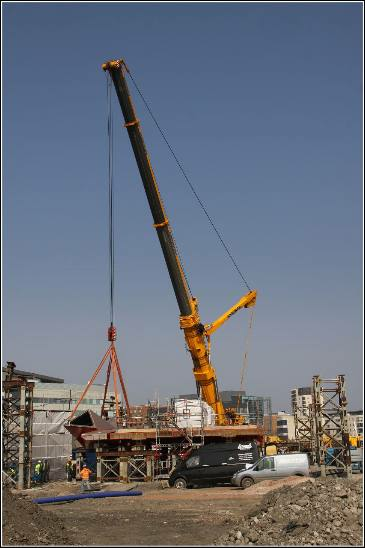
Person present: No